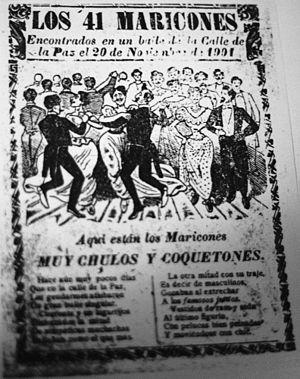
La perception de l'homosexualité au Mexique a varié selon les époques. Les historiens distinguent généralement trois périodes, qui coïncident avec les grands moments de l'histoire du pays : époque précolombienne, époque coloniale et depuis l'indépendance. Le rejet de l'homosexualité constitue cependant un fil conducteur traversant les différentes époques.